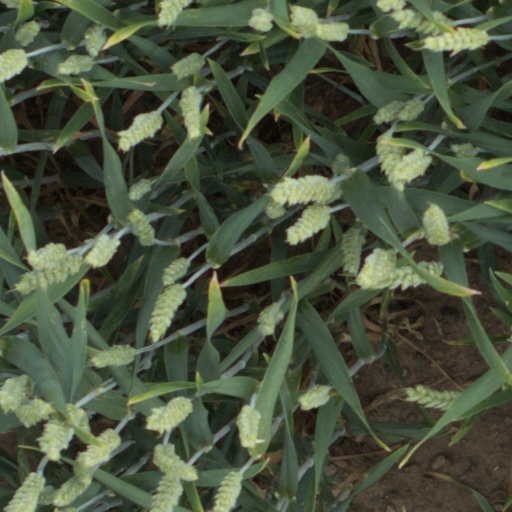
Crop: wheat